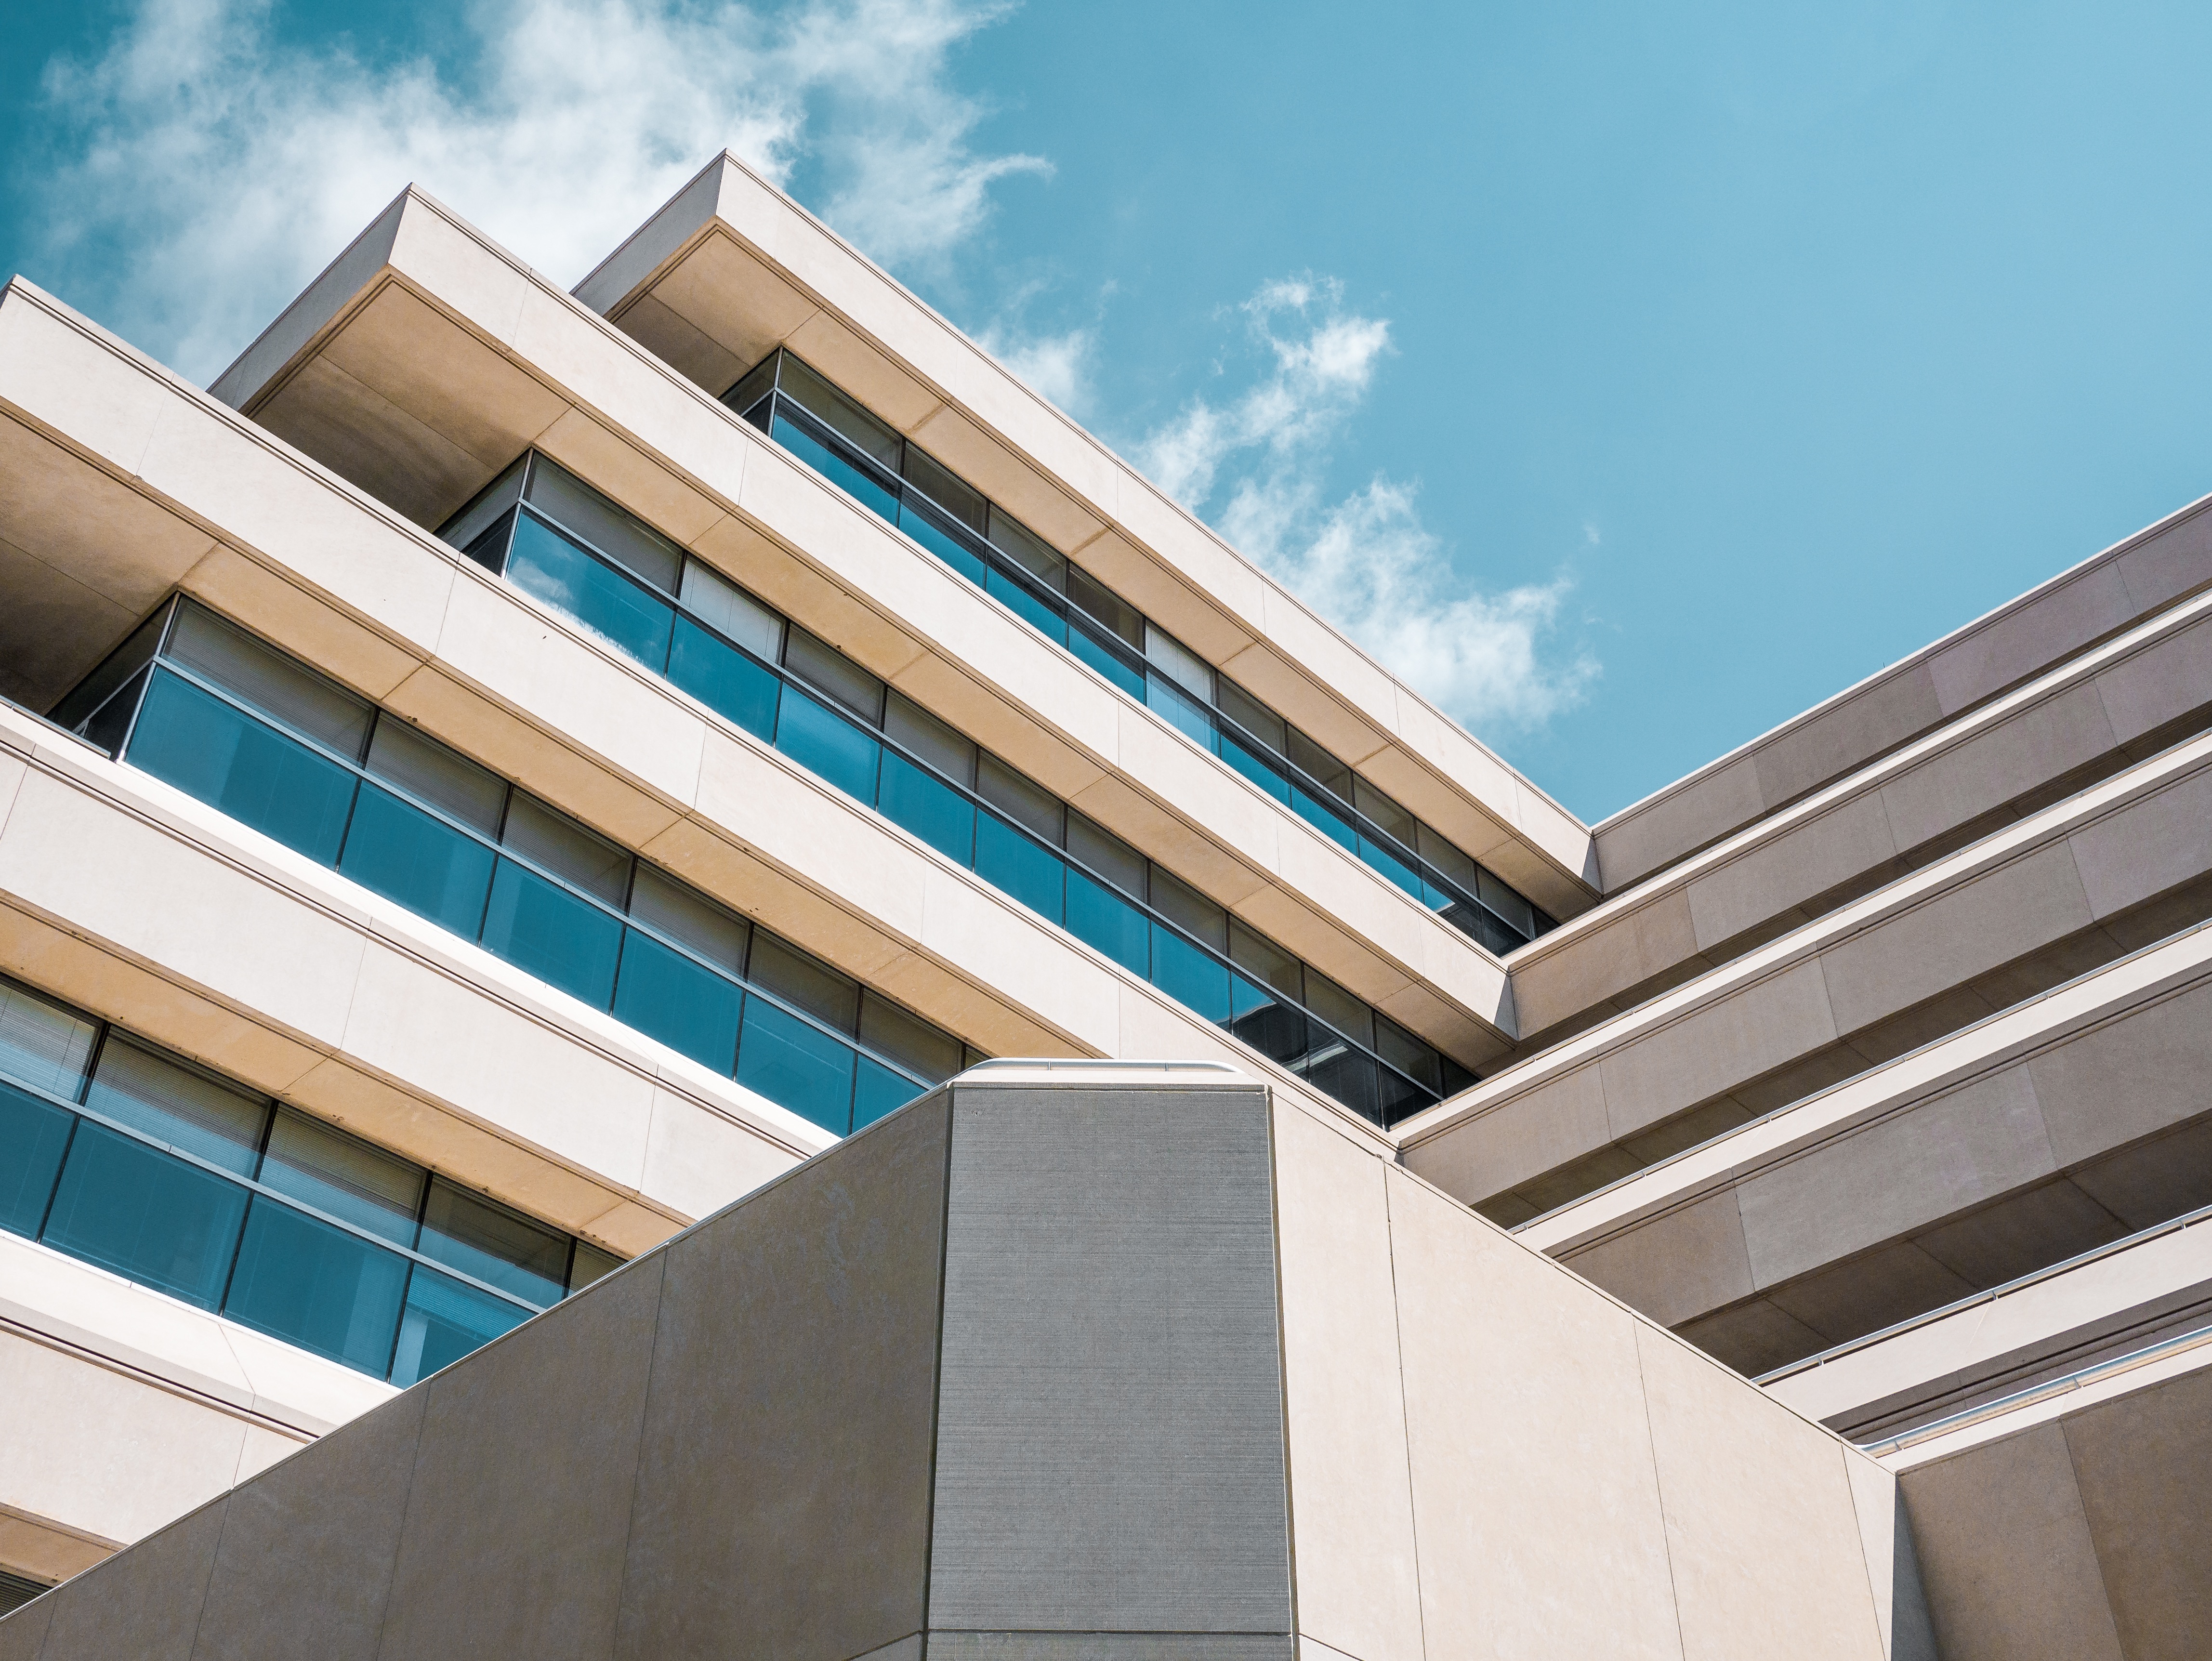
architecture, sky, house, window, roof, building, facade, property, professional, design, siding, daylighting